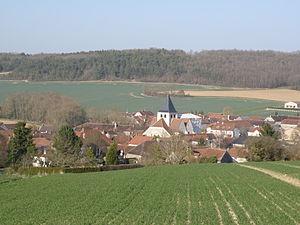
Avirey-Lingey 10340
Avirey-Lingey est une commune française située dans le département de l'Aube en région Grand Est.